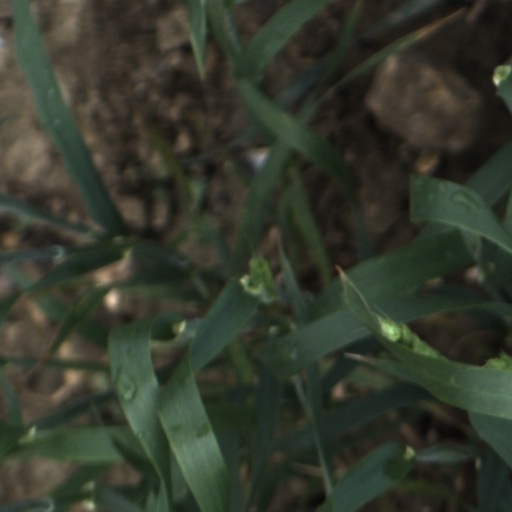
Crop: wheat